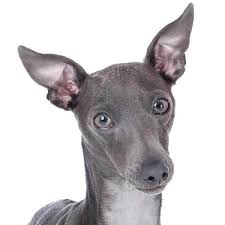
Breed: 238-n000099-Italian_greyhound